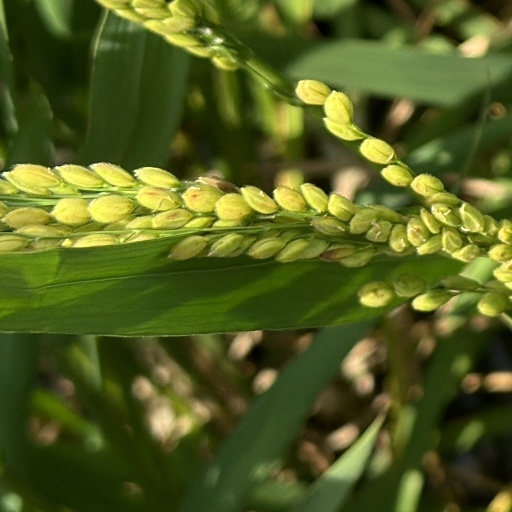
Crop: rice